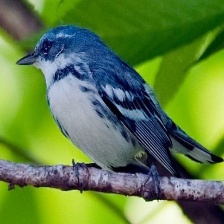
Species: CERULEAN WARBLER
Scientific name: SETOPHAGA CERULEA